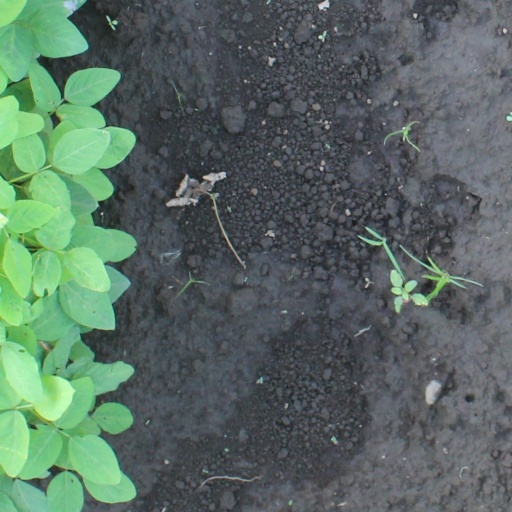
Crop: soybean